David Thompson (basketball)

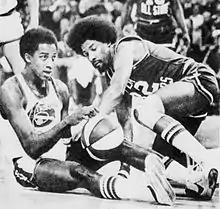
Thompson (left) and Julius Erving, 1976 ABA All-Star Game, January 27, 1976

Thompson was the No. 1 draft pick of both the American Basketball Association (Virginia Squires) and the National Basketball Association (Atlanta Hawks) in the 1975 drafts of both leagues. He eventually signed with the ABA's Denver Nuggets. He finished runner-up to Julius Erving in the first-ever Slam-Dunk Competition, held at the 1976 ABA All-Star Game in Denver, but was named MVP of the ABA All-Star Game. As a prize, he received a credenza television set.